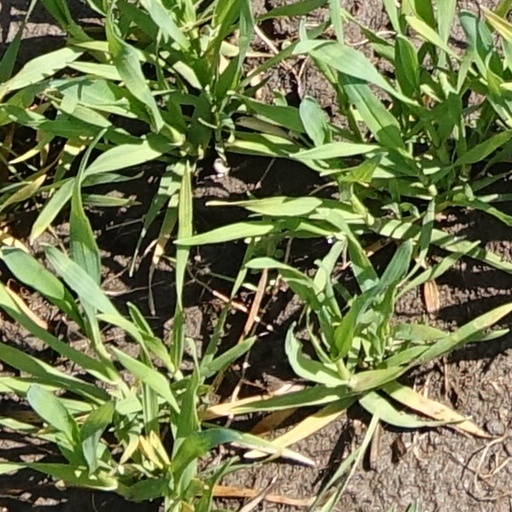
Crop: wheat